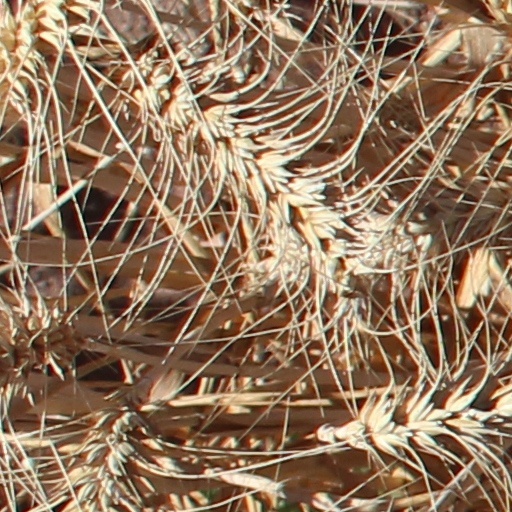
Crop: wheat